Sir Harry Smith's Medal for Gallantry

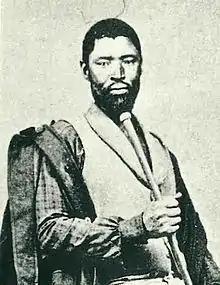
Sandile kaNgqika

One of the chiefs, Sandile kaNgqika, King of the Rharhabe clan, refused to attend the meeting outside the fort on 19 December and was therefore declared as deposed and a fugitive by Smith, who ordered the gathering of some 3,000 Ngqika and their chiefs to capture Sandile and his rebels to demonstrate their own loyalty to the Crown and avoid the fate of those who defied it. This was the last straw and Fort Cox then came under siege from warriors of the Xhosa tribes, led by Chief Sandile.